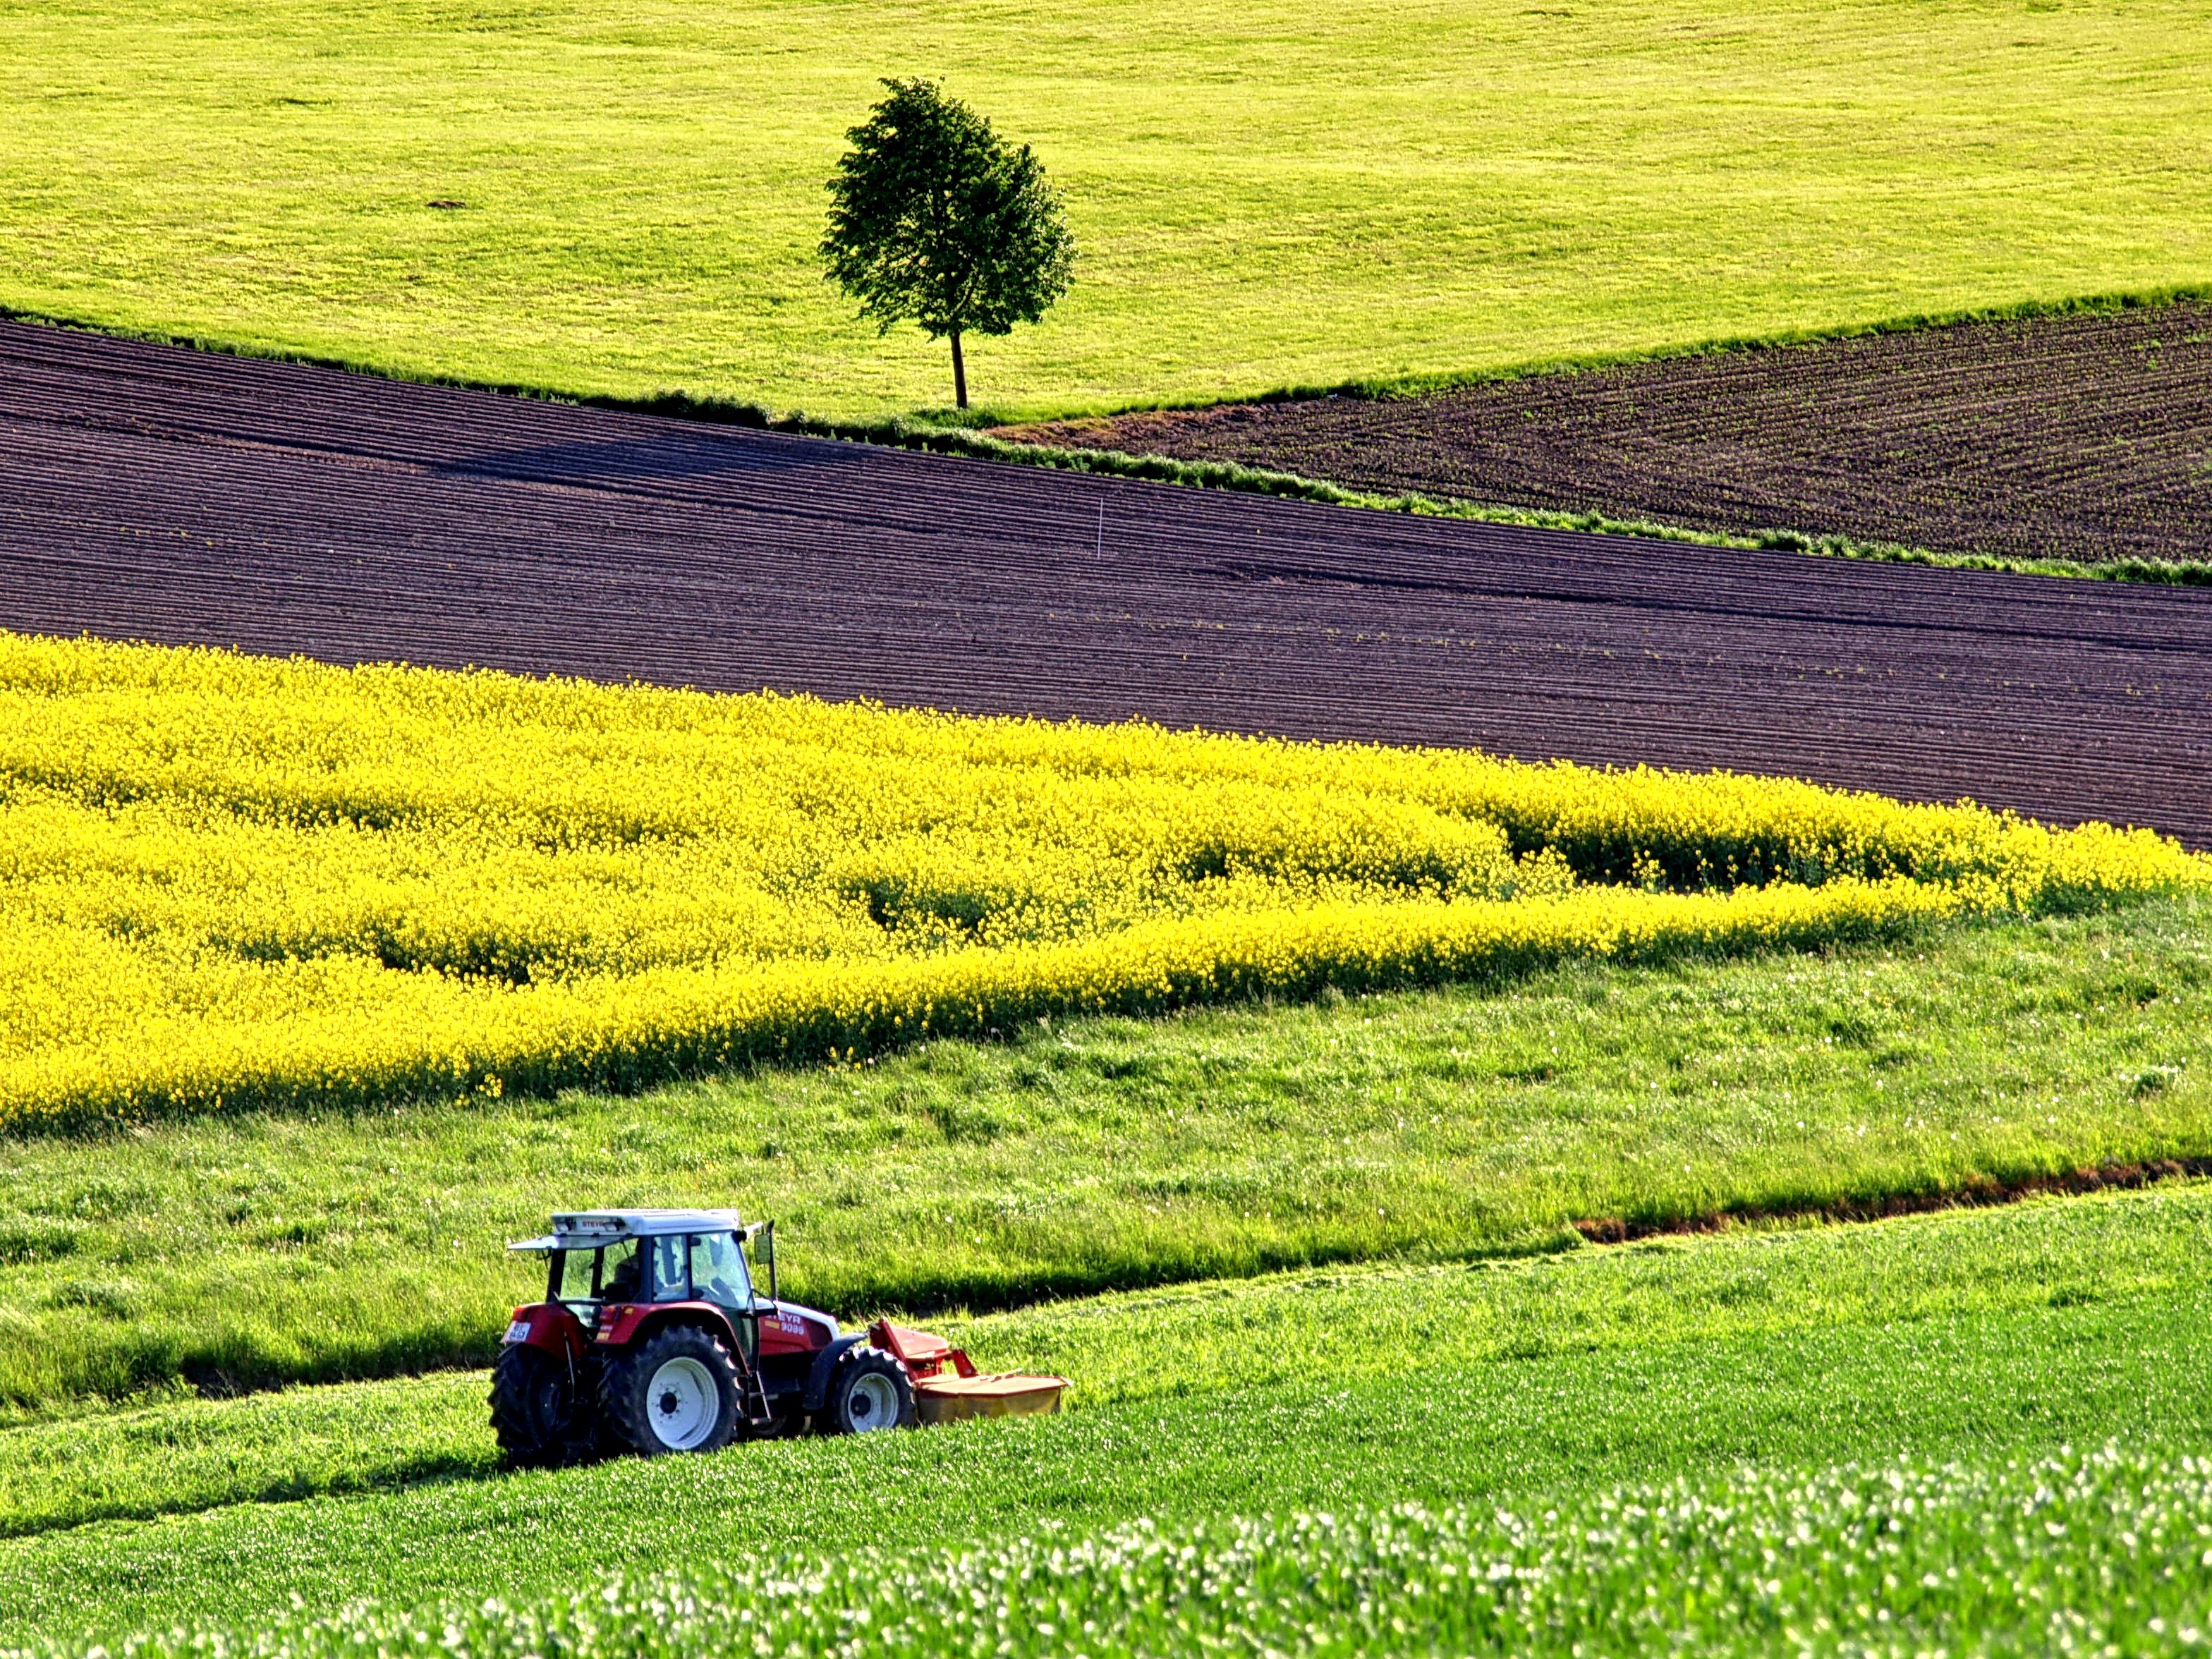
grass, plant, field, farm, lawn, meadow, prairie, flower, green, crop, pasture, agriculture, plain, rapeseed, grassland, tractors, brassica, arable, rural area, paddy field, flowering plant, agricultural machine, field of rapeseeds, field order, grass family, land plant